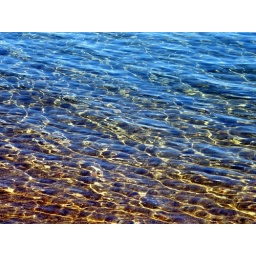
the crystal clear water in the lake tahoo